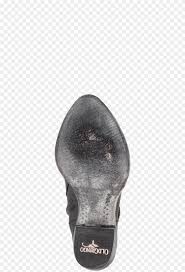
Waste category: shoes